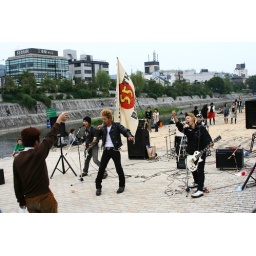
the band rocks out by the river